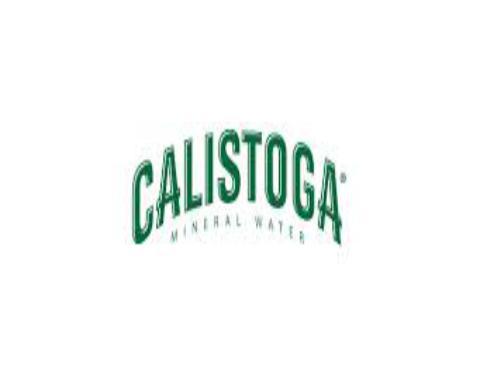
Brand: Calistoga
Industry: Food